Alvis 12/50

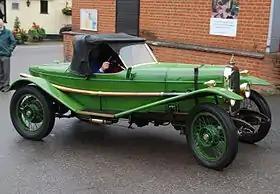
SA, 2-seater 'duck's back' body by Carbodies, despatched November 1923

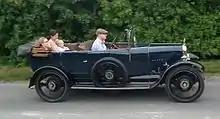
SB, 5-seater tourer by Cross & Ellis, registered June 1924

The Alvis 12/50 is a car introduced by British business Alvis Car and Engineering Company Ltd in 1923. It went through a series of versions, with the last ones being made in 1932. A range of factory bodies (made by Carbodies and Cross & Ellis) could be specified in two- or four-seat form, with either open or closed bodies.